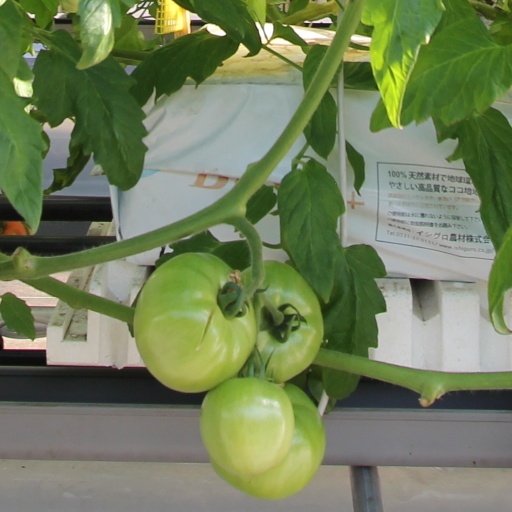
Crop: tomato